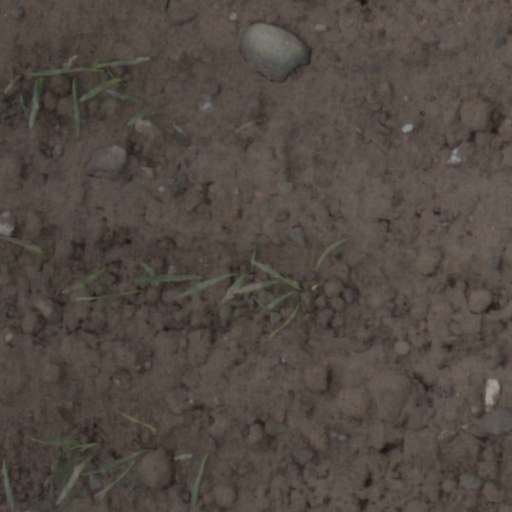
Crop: wheat